Wilf Jones

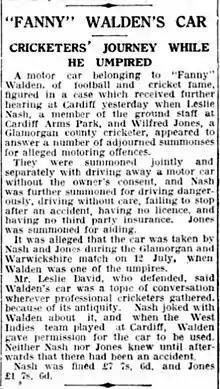
"Sunderland Echo, Wednesday, 23 August 1933 - Regarding the incident with Wilf and "Fanny" Walden."

He subsequently enjoyed a decent career as a professional with Pontardawe and Neath. Always dressed in a suit, he cut a dapper figure off the field, tilting his hat to every lady who passed by. He adored etiquette, decorum, respect and fair play besides hating bullying and sledging. His fondness for formal attire meant that he was also very proud of a black top hat, which has remained in the possession of the Jones family and is currently in Rwanda where the father-in-law of Wilfred’s grandson works as a pastor and proudly displays the Welsh flag at his home. His grandson also played county rugby and basketball at the junior level for Glamorgan.